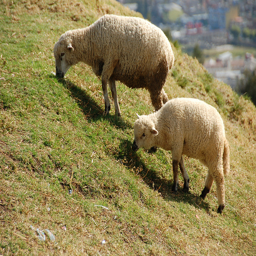
A couple of sheep standing on the side of a grass slope.
Two sheep grazing on a hill with a city in the background.
Some very cute fluffy sheep grazing grass on a  hill.
Two sheep graze on grass on a steep hill.
Sheep grazing on a hill in the sun